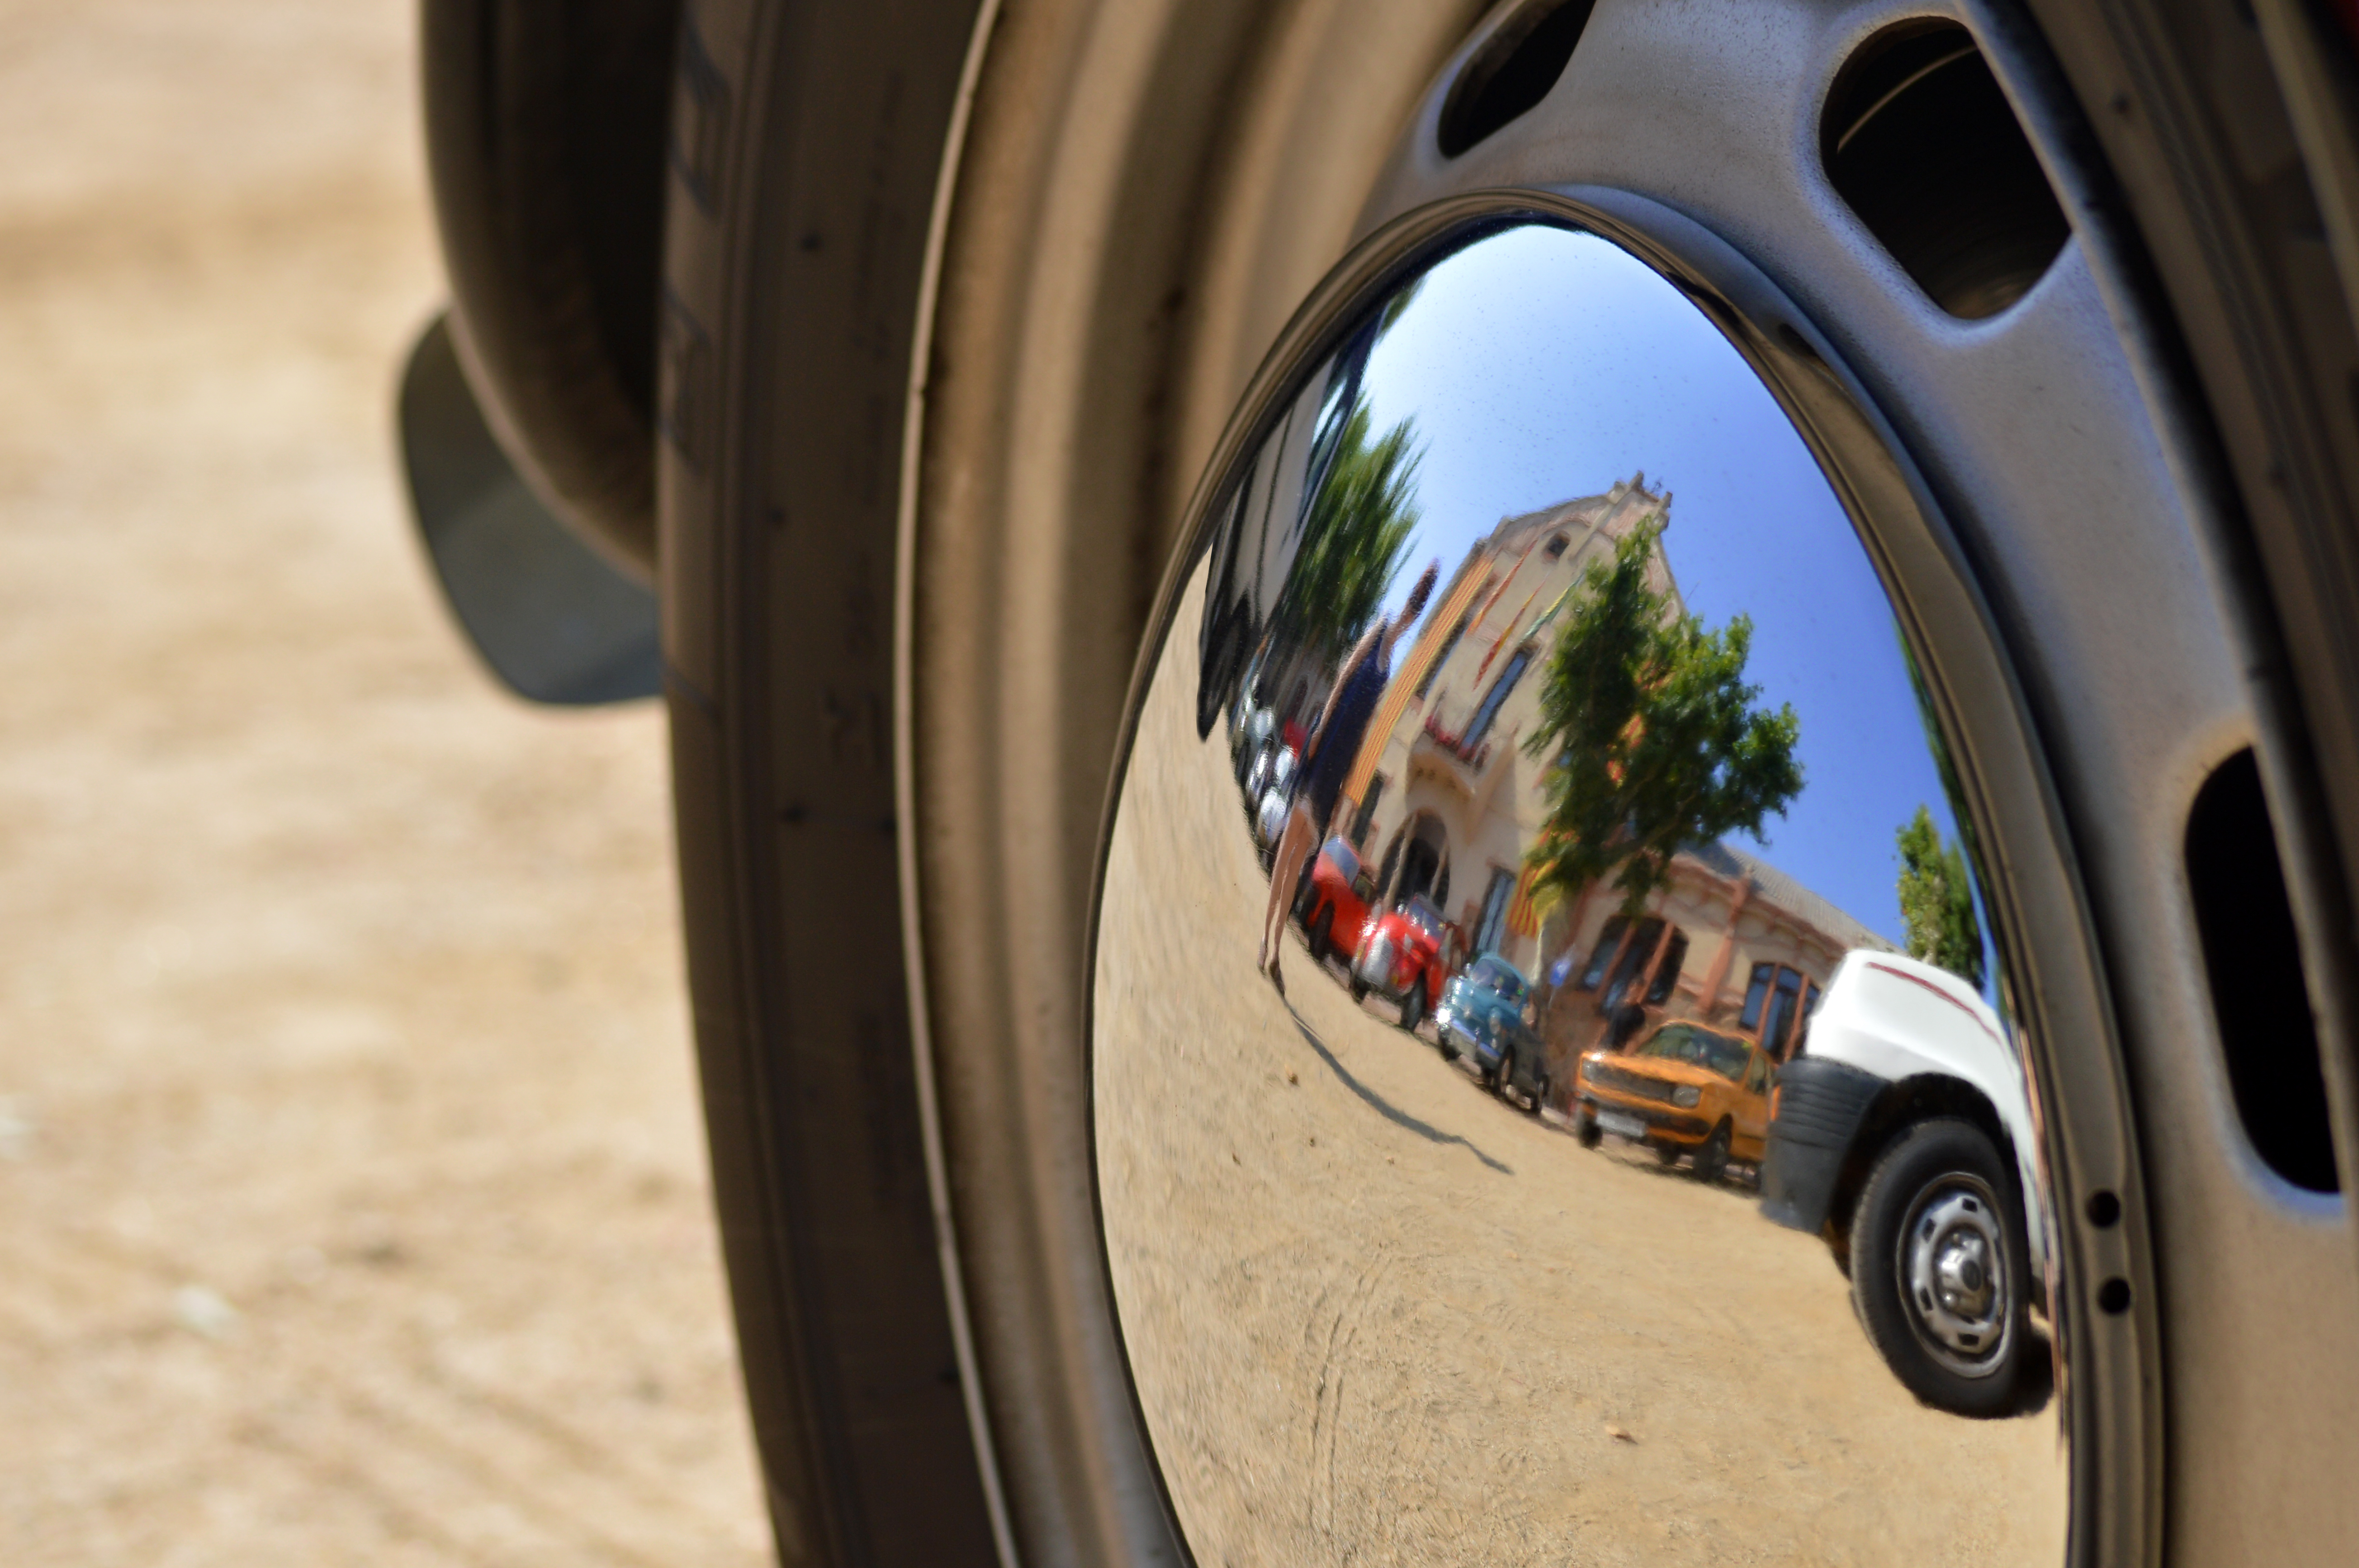
car, wheel, automobile, driving, summer, village, reflection, vehicle, holiday, auto, tire, bluesky, pueblo, reflejo, reflet, voiture, coche, spiegelung, reflex, dorf, hubcap, villaggio, poble, cotxe, radkappe, enjoliveur, borchia, tapacubos, riflesso, automobile make, automotive design, automotive tire